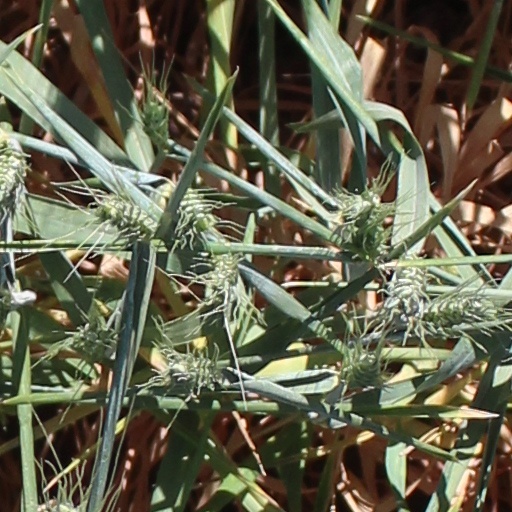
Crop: wheat